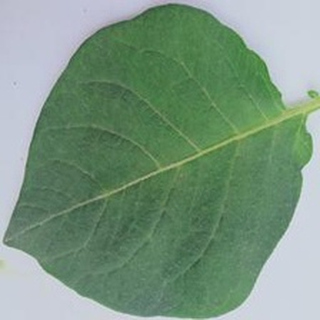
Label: healthy_potato